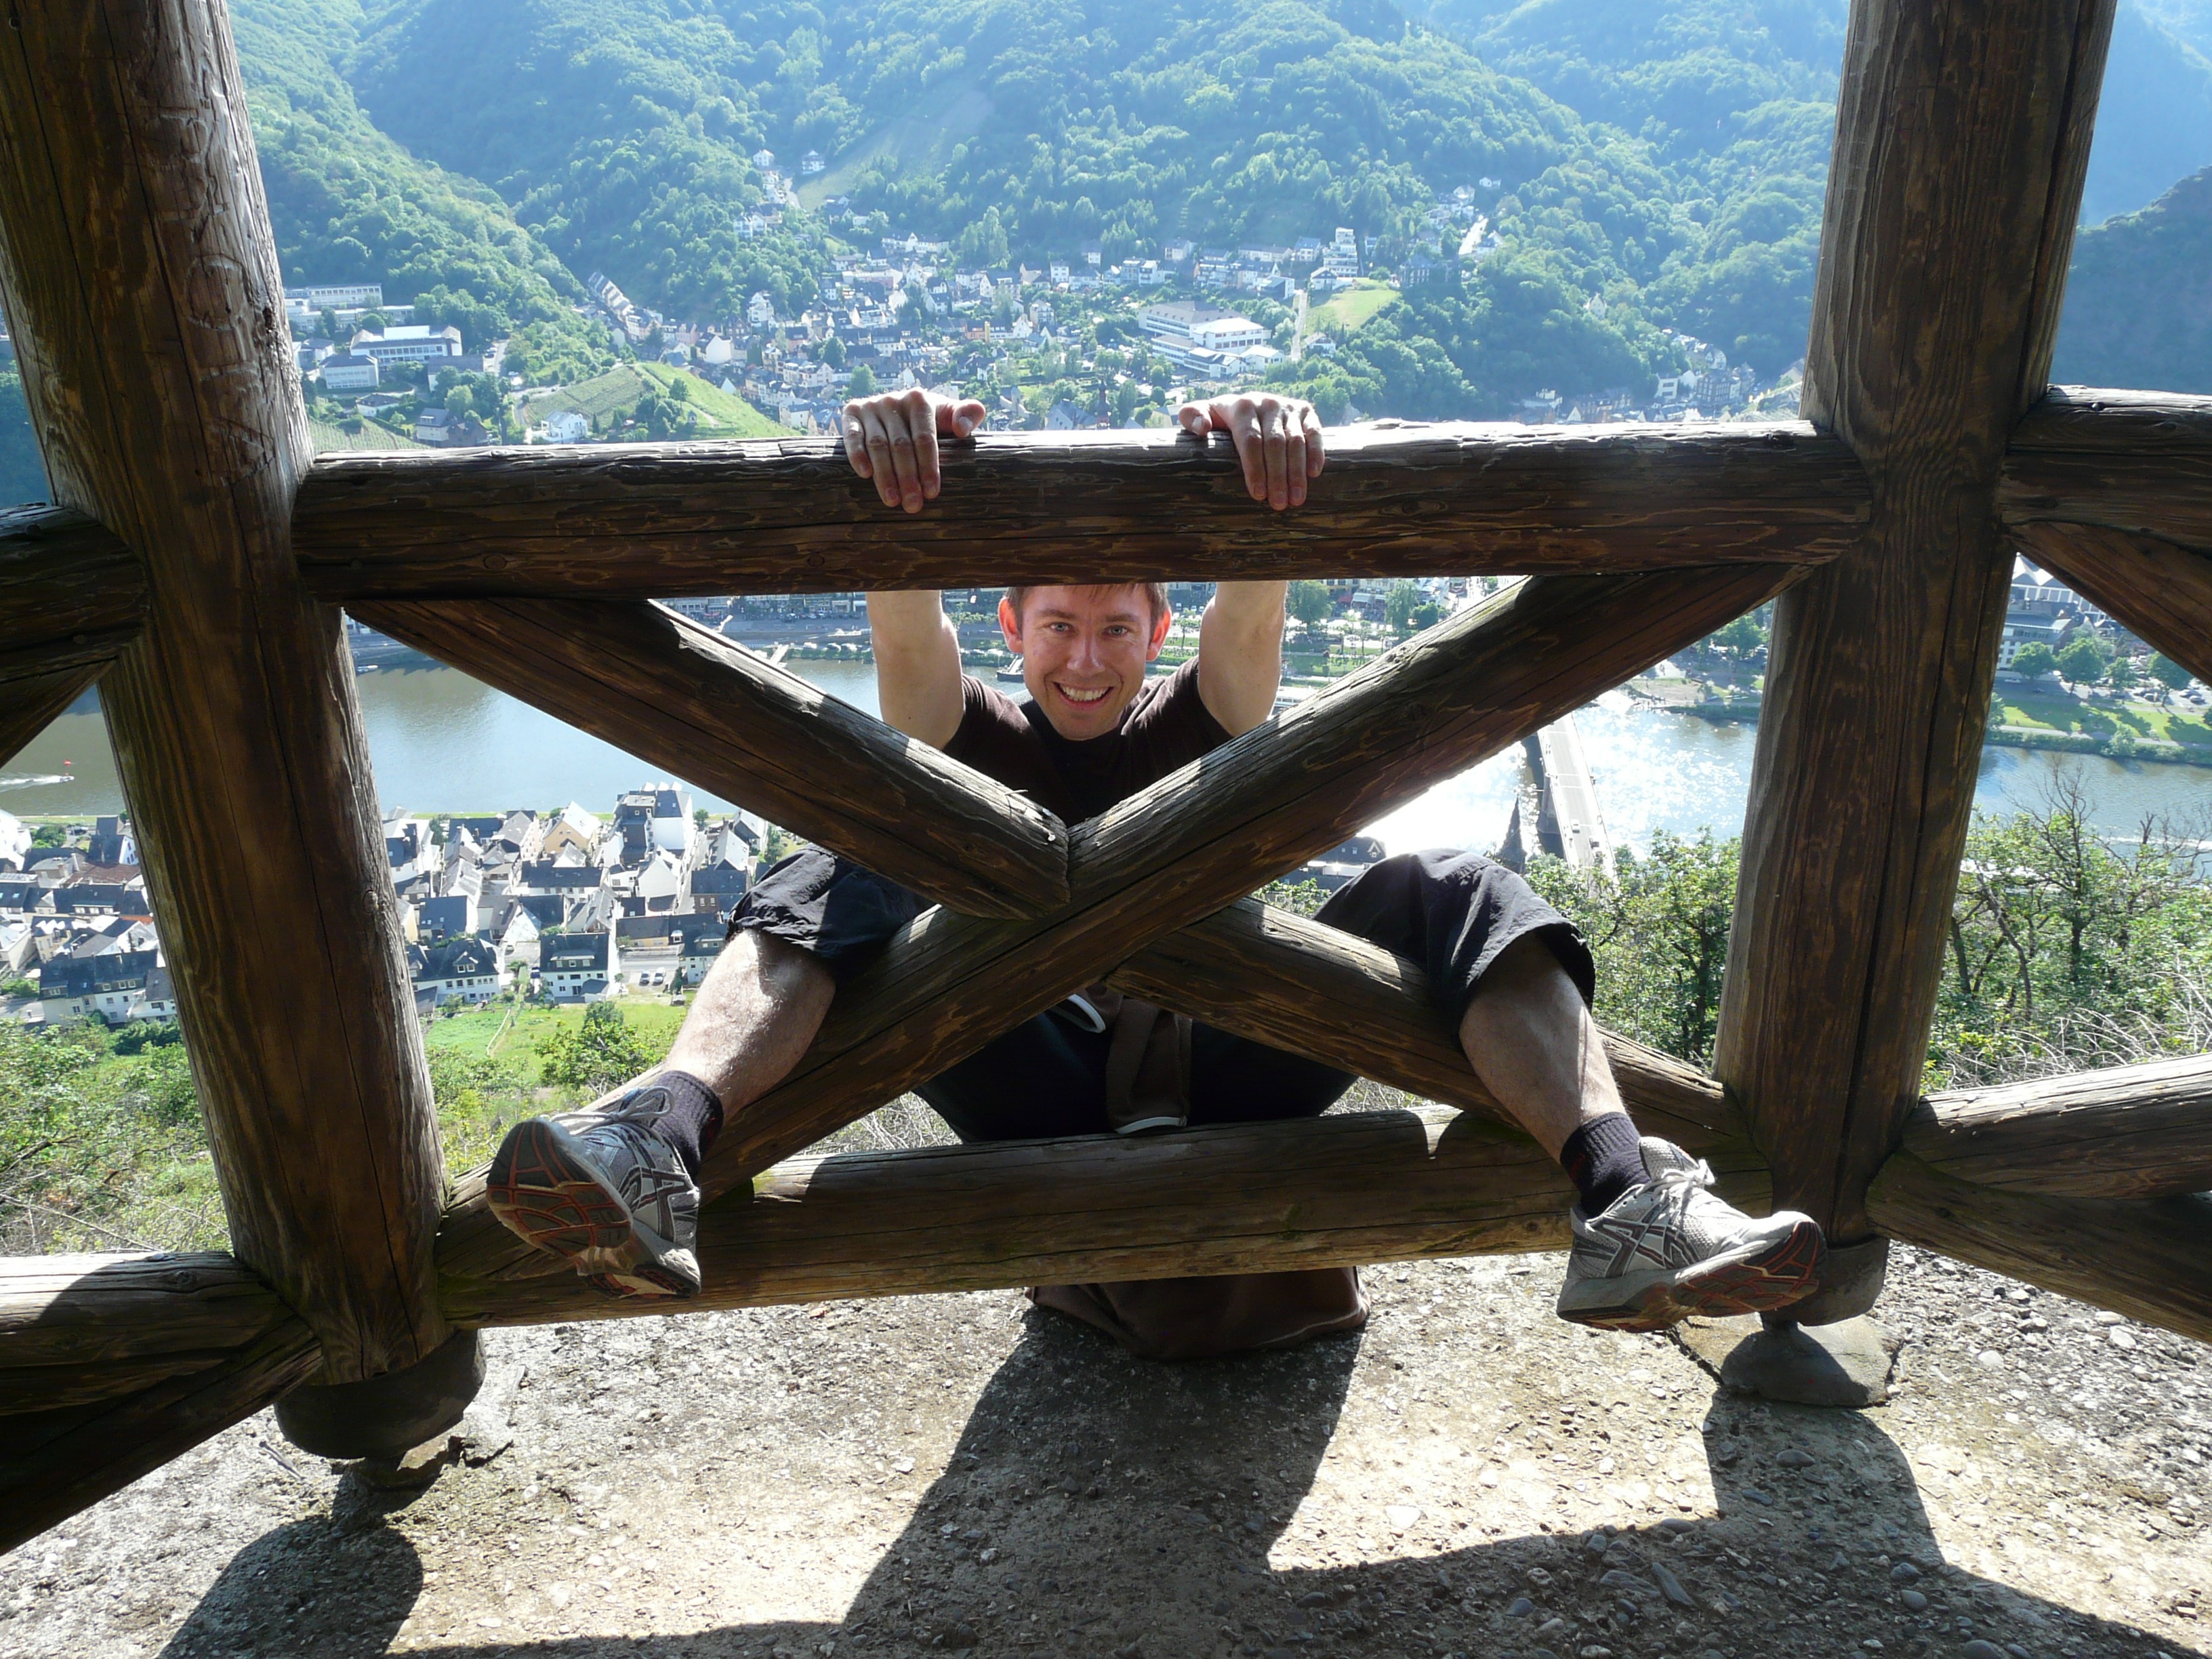
man, fence, wood, vacation, furniture, climb, sculpture, fun, prohibited, outlook, funny, viewpoint, dangerous, nonsense, depend, clamber, see through, feat